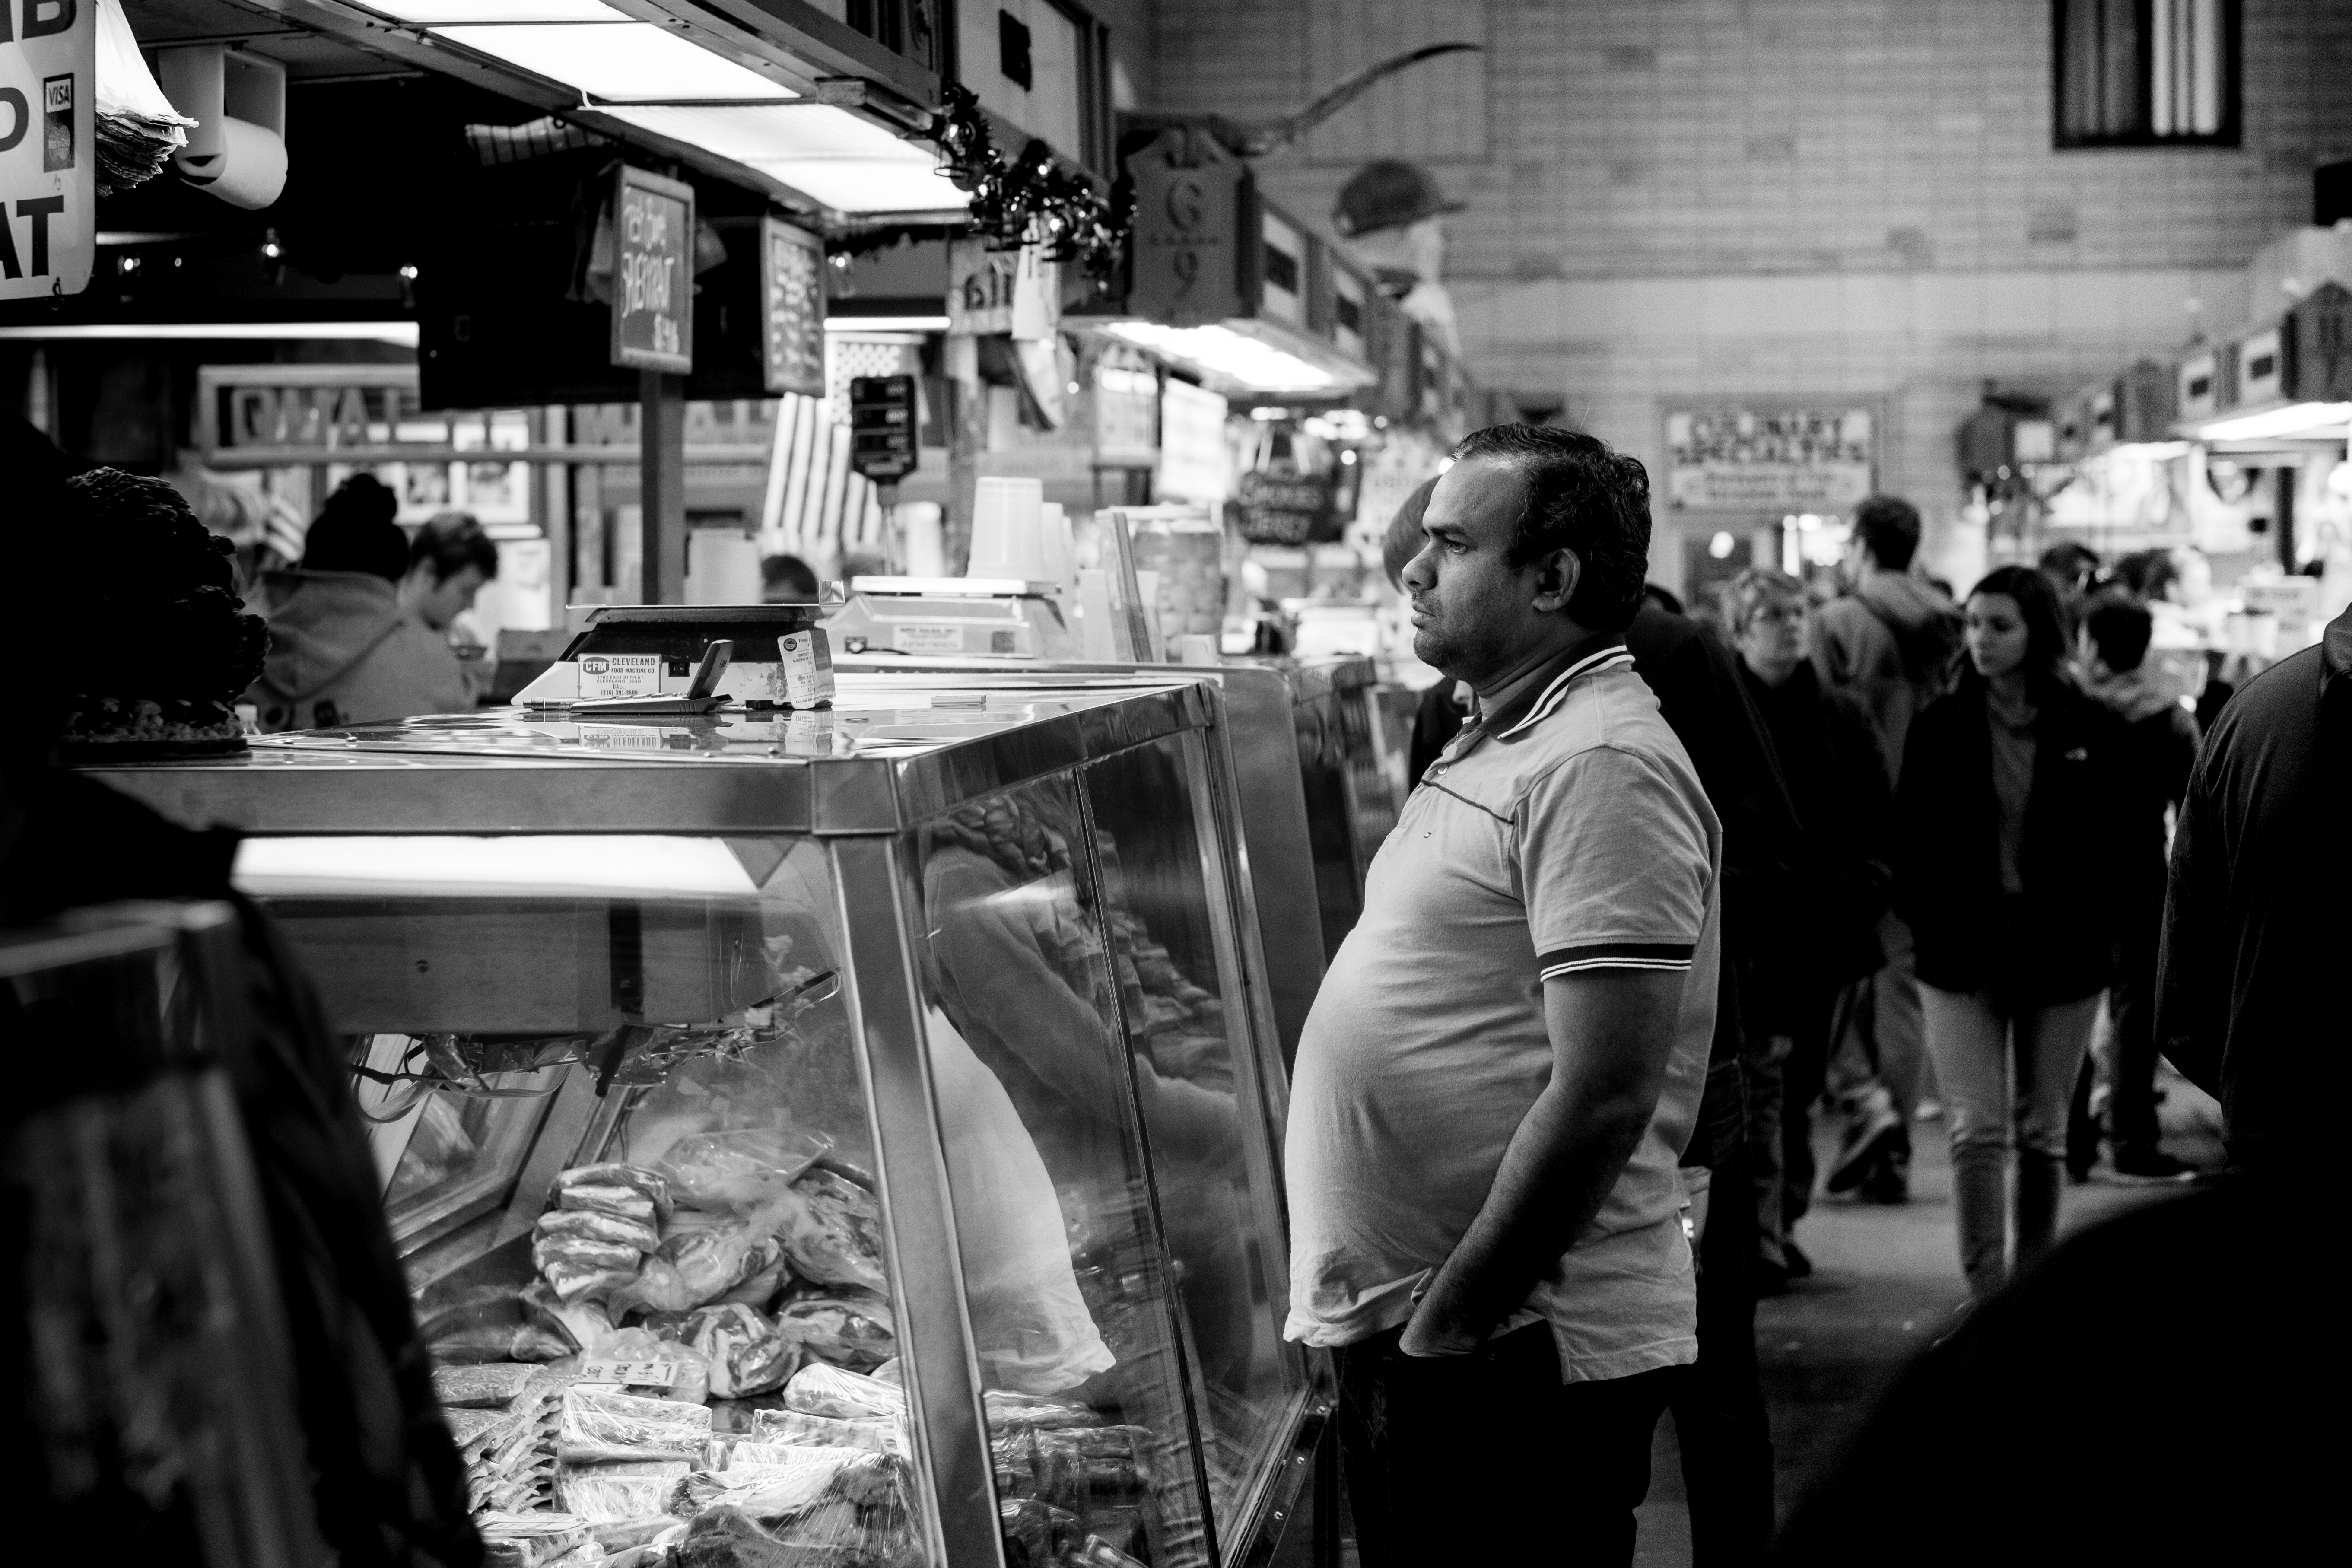
black and white, road, street, photography, crowd, monochrome, infrastructure, photograph, monochrome photography